Edgar Heap of Birds

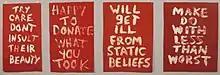
"Dead Indian Stories", monoprint, Honolulu Museum of Art

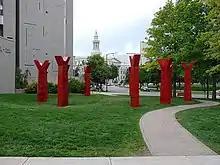
"Wheel"

Heap of Birds has taught as visiting professor at Yale University, Rhode Island School of Design, and Michaelis School of Fine Art, University of Cape Town, South Africa. At the University of Oklahoma, Heap of Birds teaches in Native American Studies and previously taught Fine Arts.